Alan Peter Cayetano

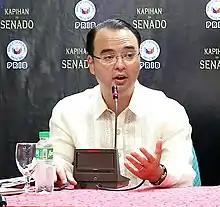
Senate Majority Floor Leader Alan Peter Cayetano at the Kapihan sa Senado forum on March 17, 2016

Cayetano ran for senator in 2007 under the Genuine Opposition coalition and won, placing 9th out of the 12 seats. He was elected Senate Minority Leader for the 15th Congress in 2010. He was re-elected to the Senate in 2013, running under the Team PNoy administration coalition.